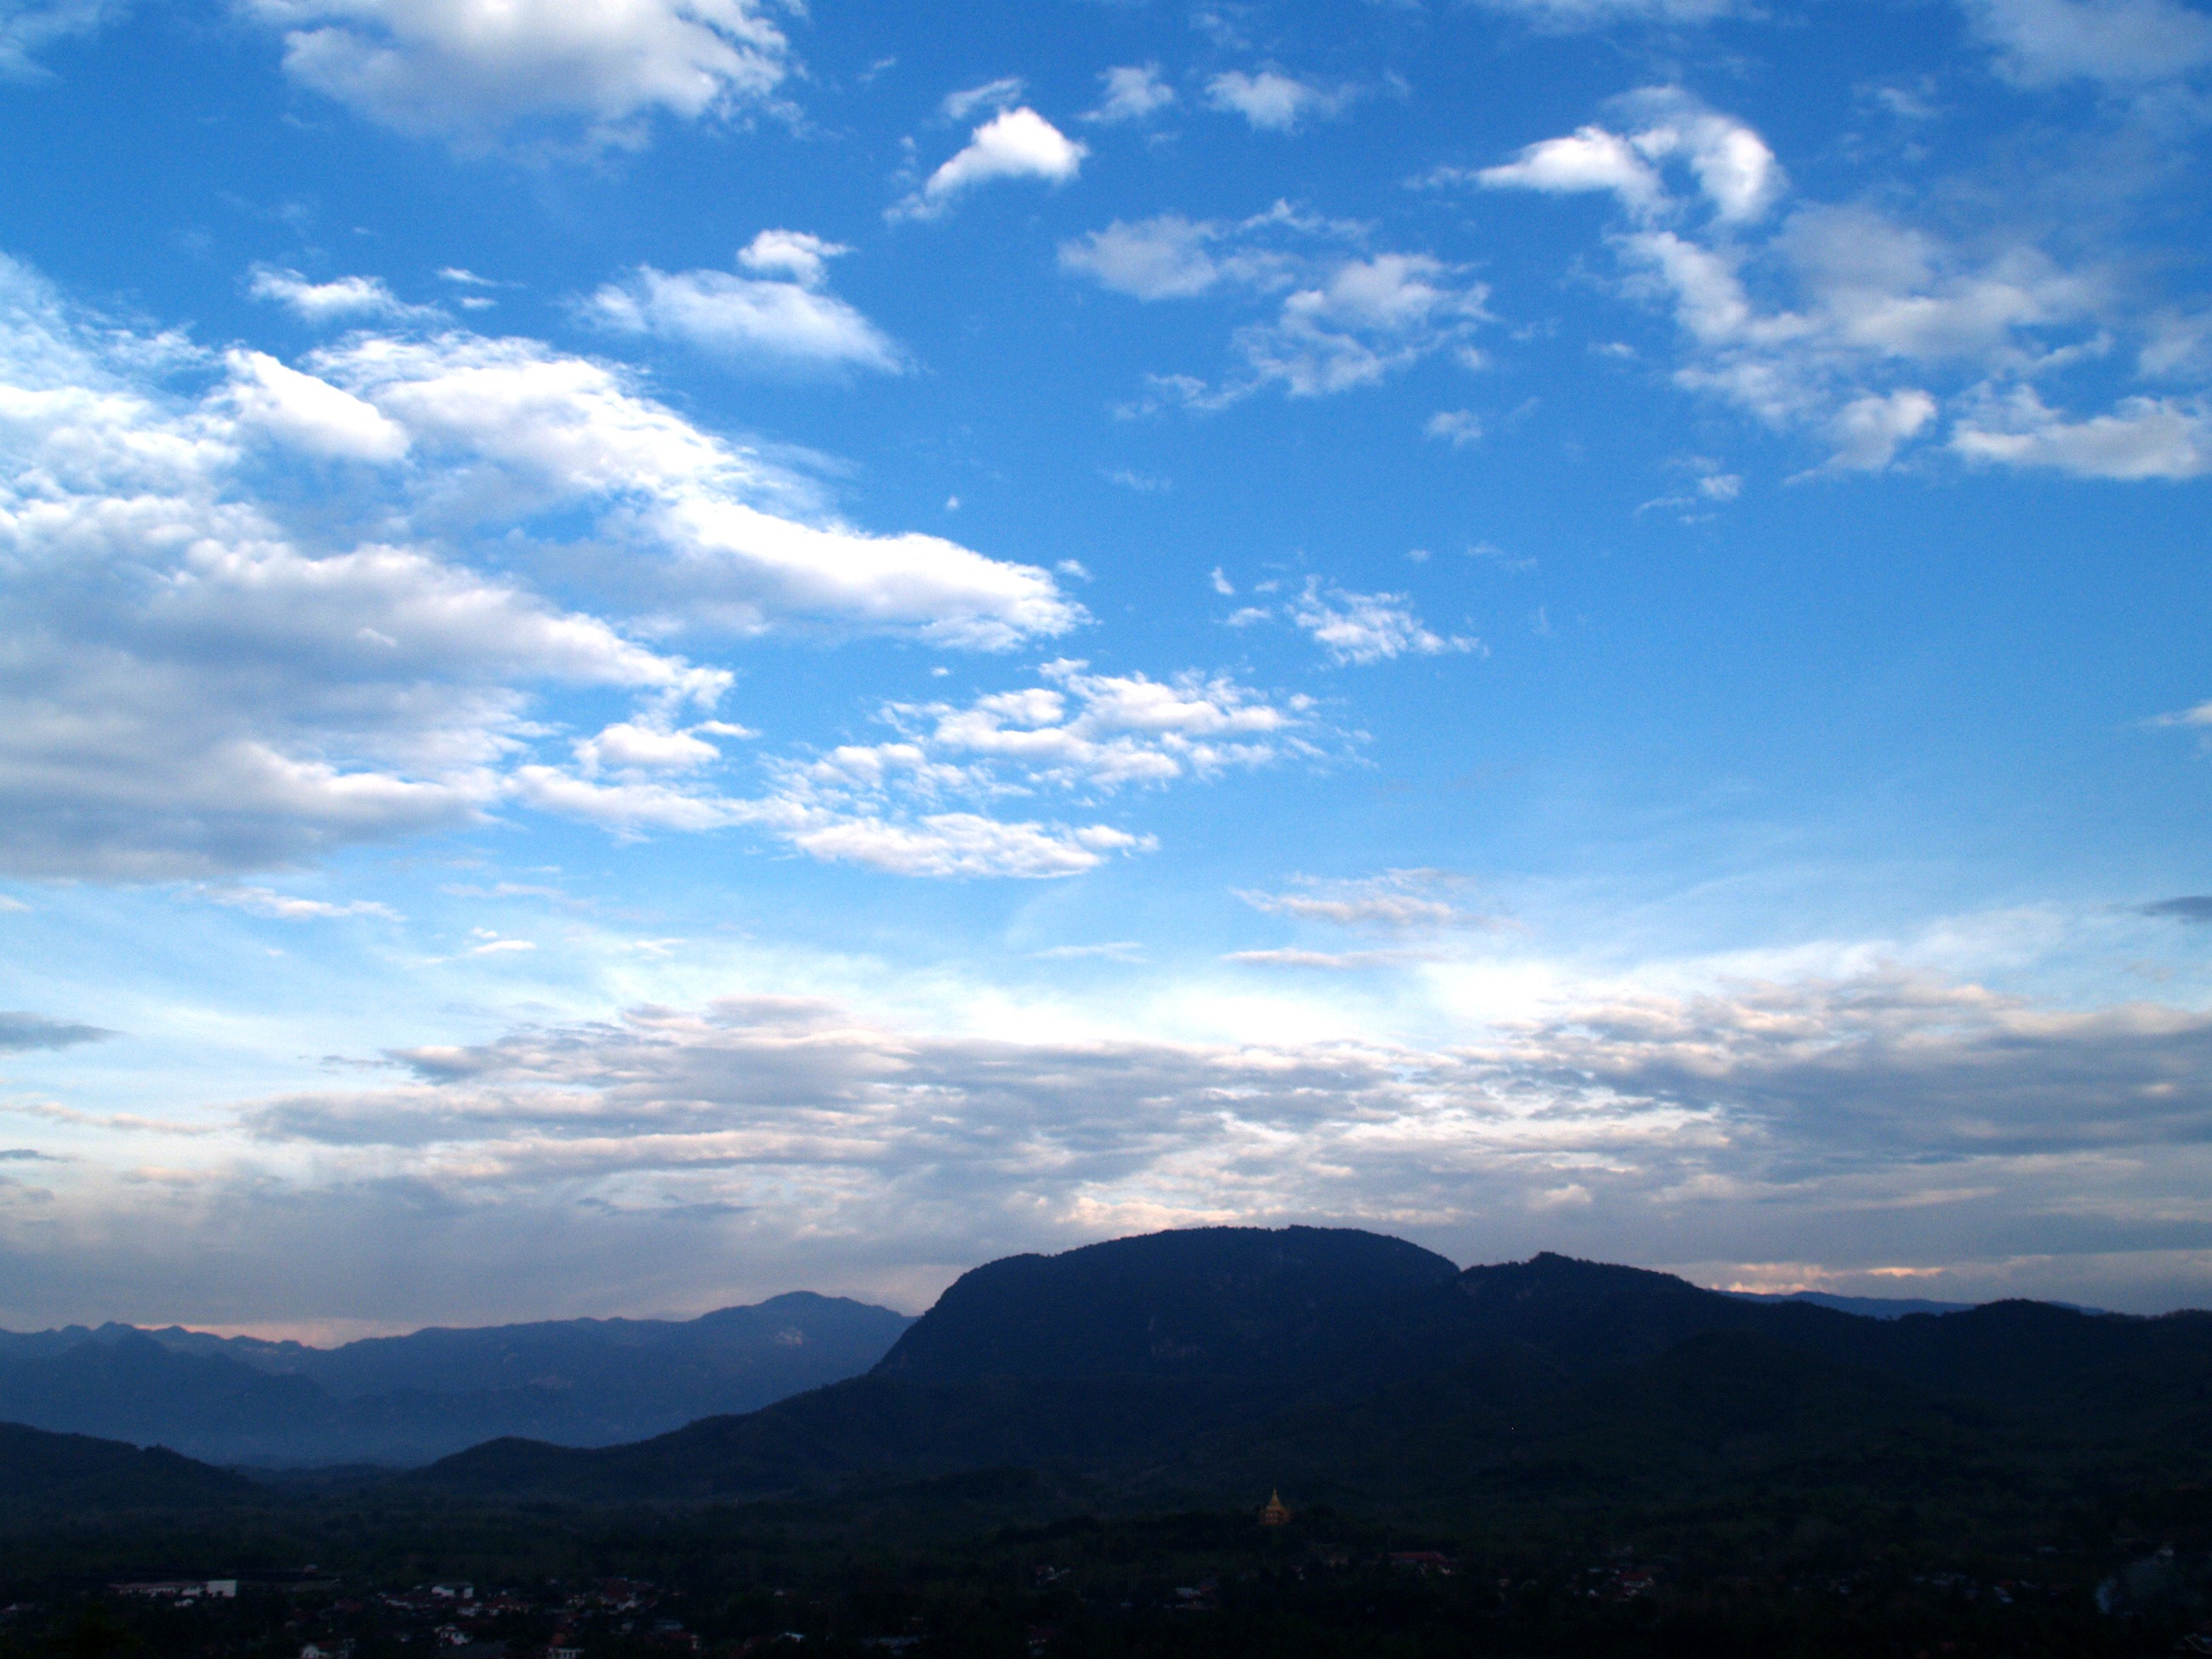
landscape, nature, horizon, mountain, cloud, sky, sunrise, white, sunlight, cloudy, morning, hill, dawn, atmosphere, mountain range, dusk, scenic, scenery, cumulus, blue, plain, outdoors, hills, skies, clouds, daylight, mountains, plateau, peaks, day, higher, altitudes, mountainous landforms